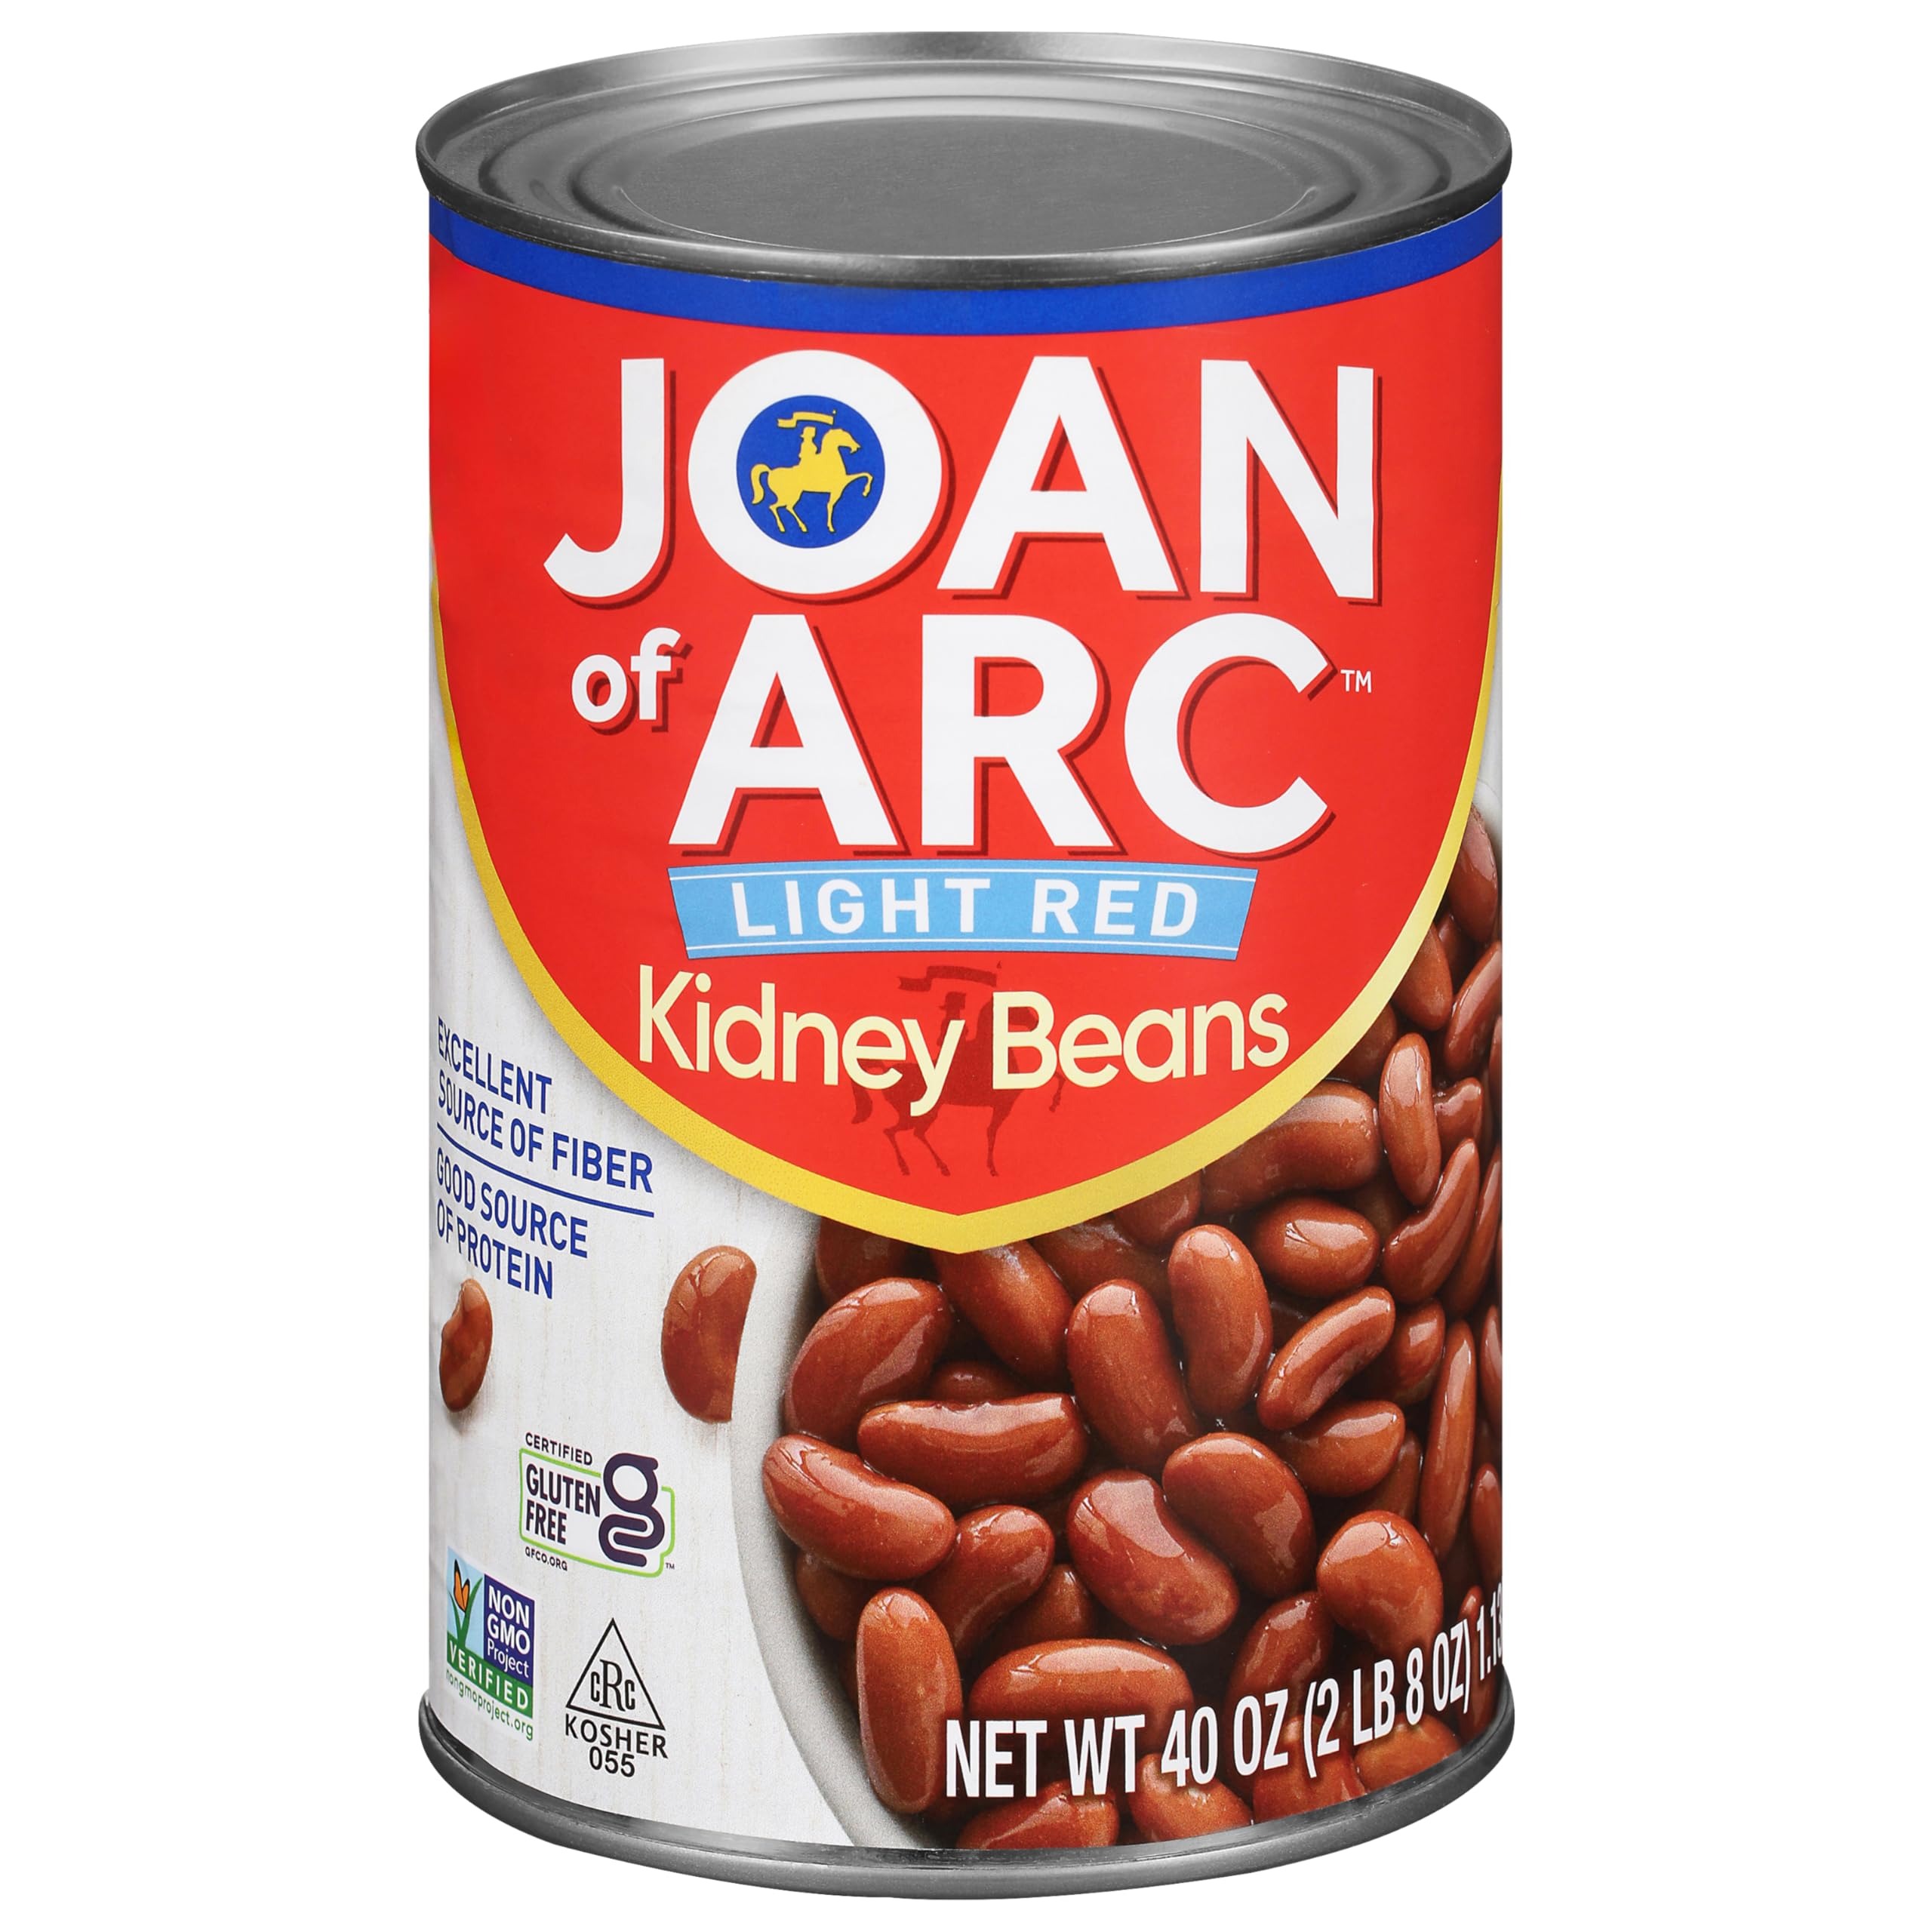
Item Name: Joan of Arc Light Red Kidney Beans, 40 Ounce (Pack of 12)
Bullet Point 1: Joan of Arc Light Red Kidney Beans, 40 ounces
Bullet Point 2: Great in chilies, salads, and casseroles
Bullet Point 3: Use in a multitude of Mexican dishes like burritos, rice and beans, taco salads and quesadillas!
Bullet Point 4: Tasty beans full of flavor and nutrients
Bullet Point 5: Joan of Arc Light Red Kidney Beans can be used as directed in your favorite recipe.
Value: 480.0
Unit: ounce

Price: 2.17